Gorleben

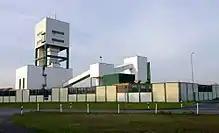
Gorleben exploration mine for a future long-term storage of highly radioactive nuclear waste

The salt dome under the ground near Gorleben was intended to become a long-term storage place for all kinds of radioactive waste. On the site, the German Society for the Construction and Management of Long-Term Waste Storage Units (DBE mbH) runs what is known as a "pilot plant", which previously was planned as a long-term storage site for highly radioactive nuclear waste. This plan has been abandoned.